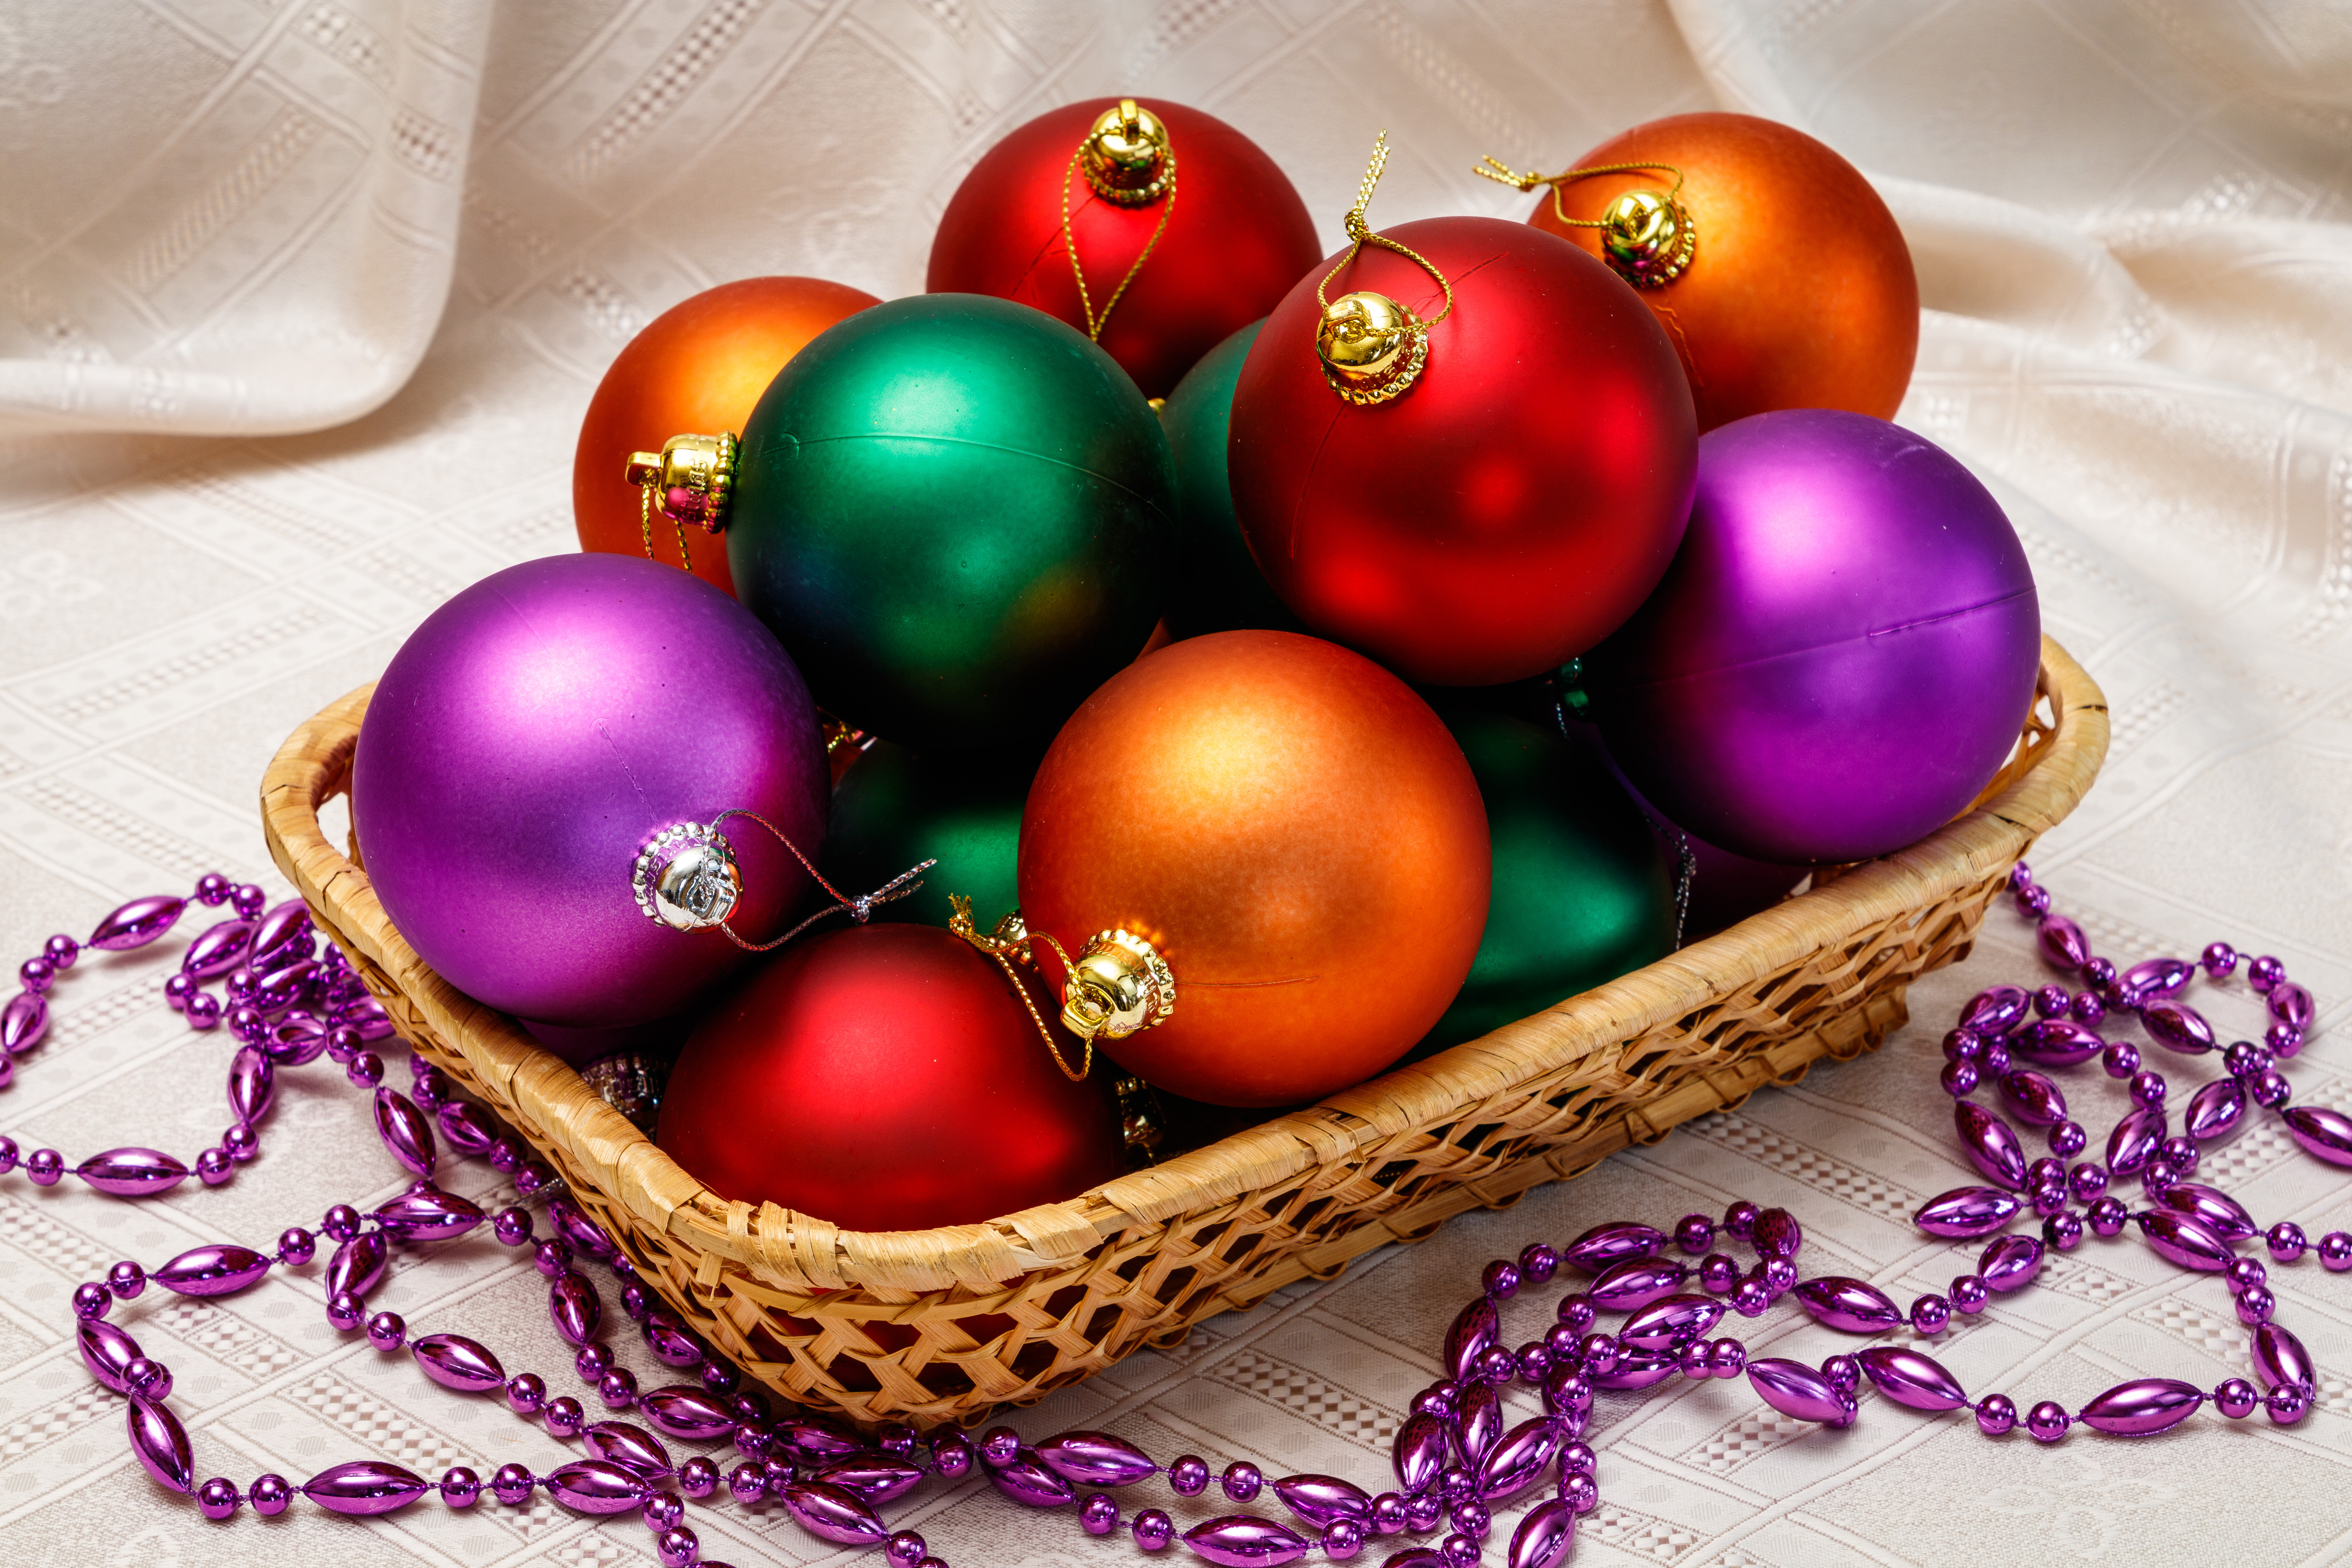
christmas, new year, christmas tree, christmas tree toy, decorations, christmas garland, winter, christmas ball, New Year's pictures, christmas pictures, holiday, balls, lights, night, shine, fun, purple, basket, christmas ornament, christmas decoration, storage basket, violet, lavender, wicker, home accessories, Holiday ornament, ornament, easter, natural material, picnic basket, oval, easter egg